Almac

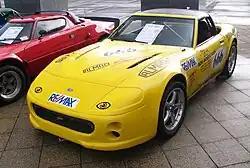
Almac Sabre

Almac is a New Zealand–based kit car company founded in 1984 and located in Upper Hutt. Almac cars started as a part of Almac Reinforced Plastics Ltd fibreglass product manufacturing a company founded in 1971 by Alex McDonald. McDonald's interest in kit cars started while he was living in England, having purchased a Jem Marsh Sirocco. Jem Marsh founded the Marcos car company. On the 31st of May 2024 the company was purchased by Malcolm Sankey of Matamata Panelworks